History of Primorye

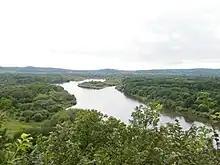
The Ussuri River.

Between 8,000 and 6,000 years ago, the climate warmed significantly, with winter temperatures averaging 10°C higher than today and summer temperatures around 5°C higher. This warming led to a sea level rise of about 3 meters above the present level. As a result, many sites previously believed to date from the Paleolithic were submerged, forcing populations to migrate inland and triggering social changes. Along the coast, bays and lagoons formed, creating an environment favorable for fishing, shellfish gathering, and marine hunting. It was within this setting that three Neolithic cultures emerged simultaneously in Primorye. The culture developed around the Peter the Great Gulf, while the Rudnaya culture spread from Lake Khanka to the eastern coast in the central and southern regions. The little-known Vetka culture, which has been minimally studied, evolved in the central and north-central parts, along the western slopes of the Sikhote-Alin mountain range.